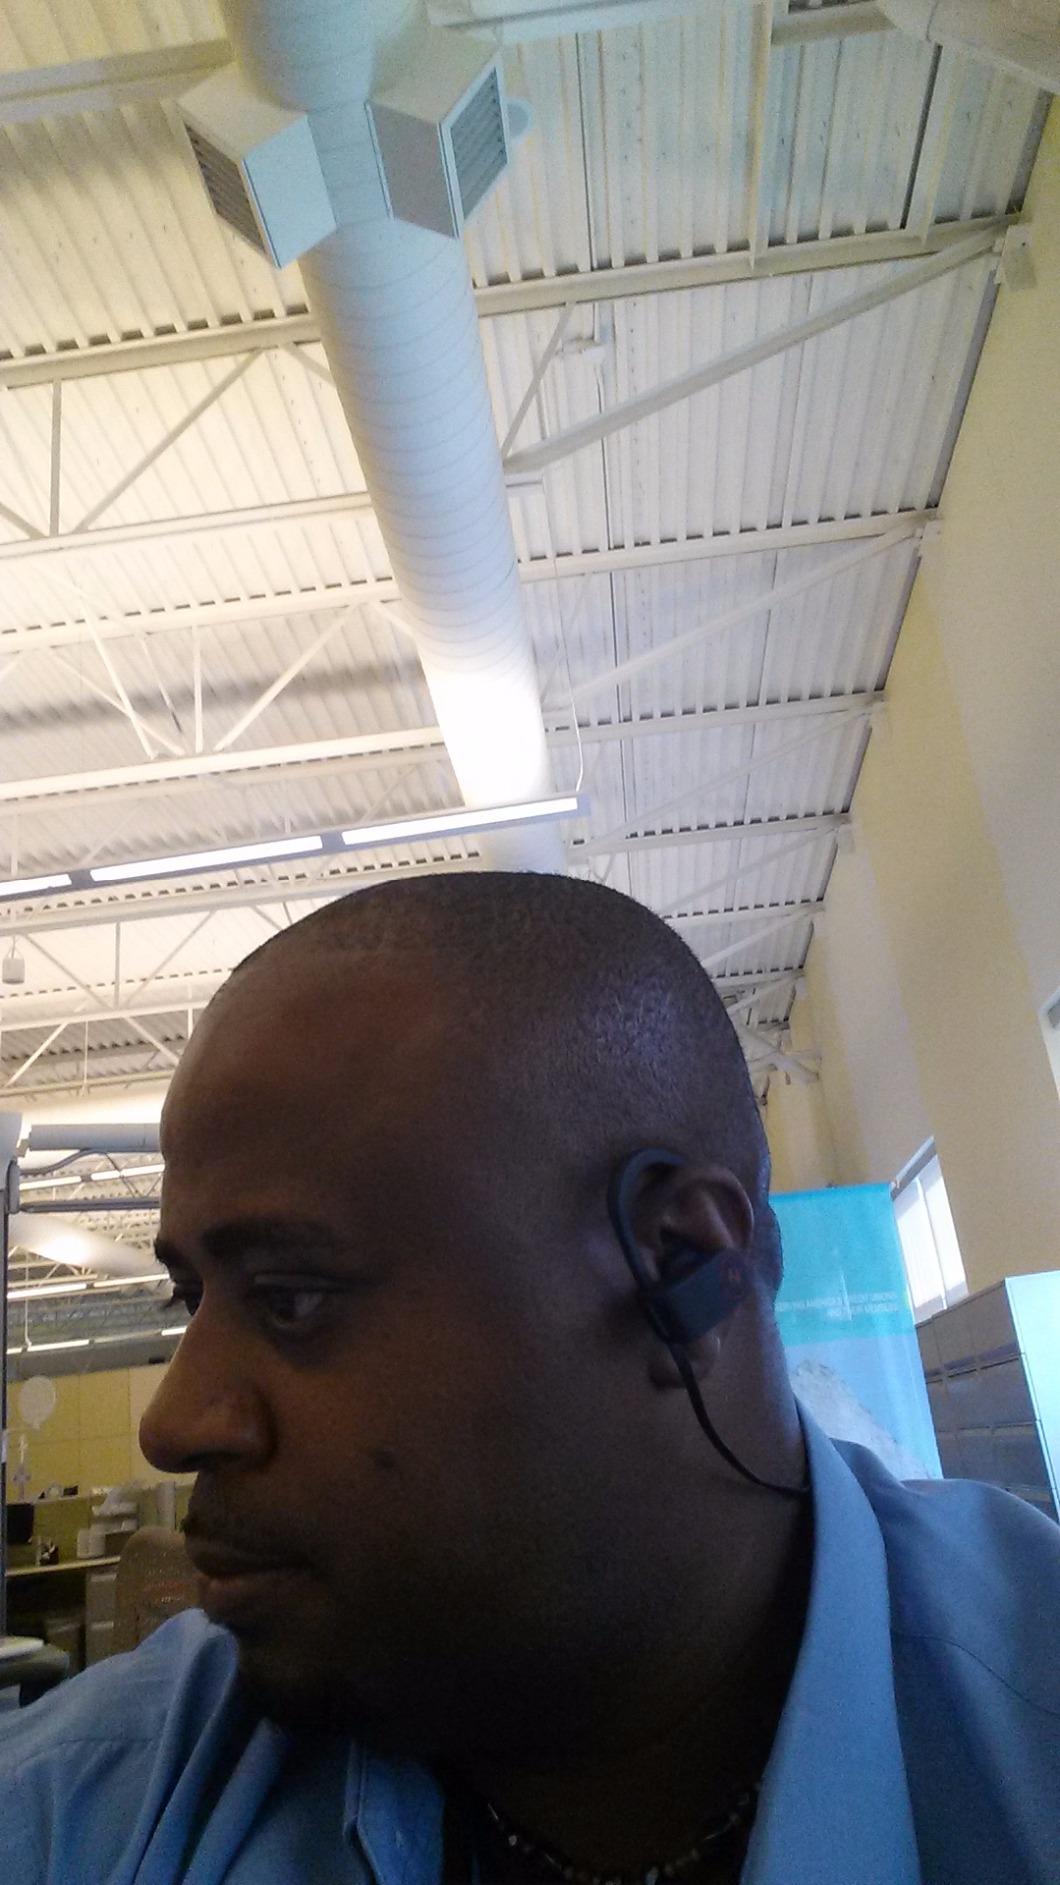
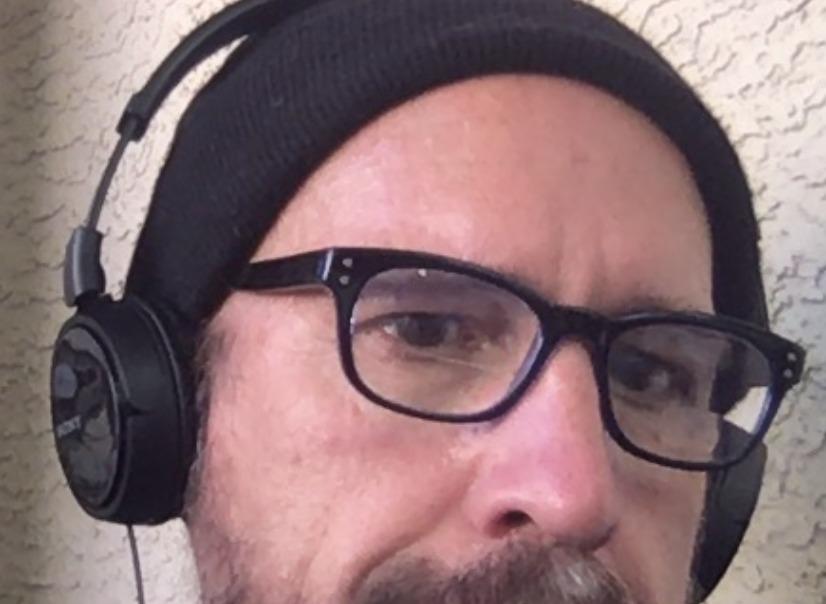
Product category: headphones
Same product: no